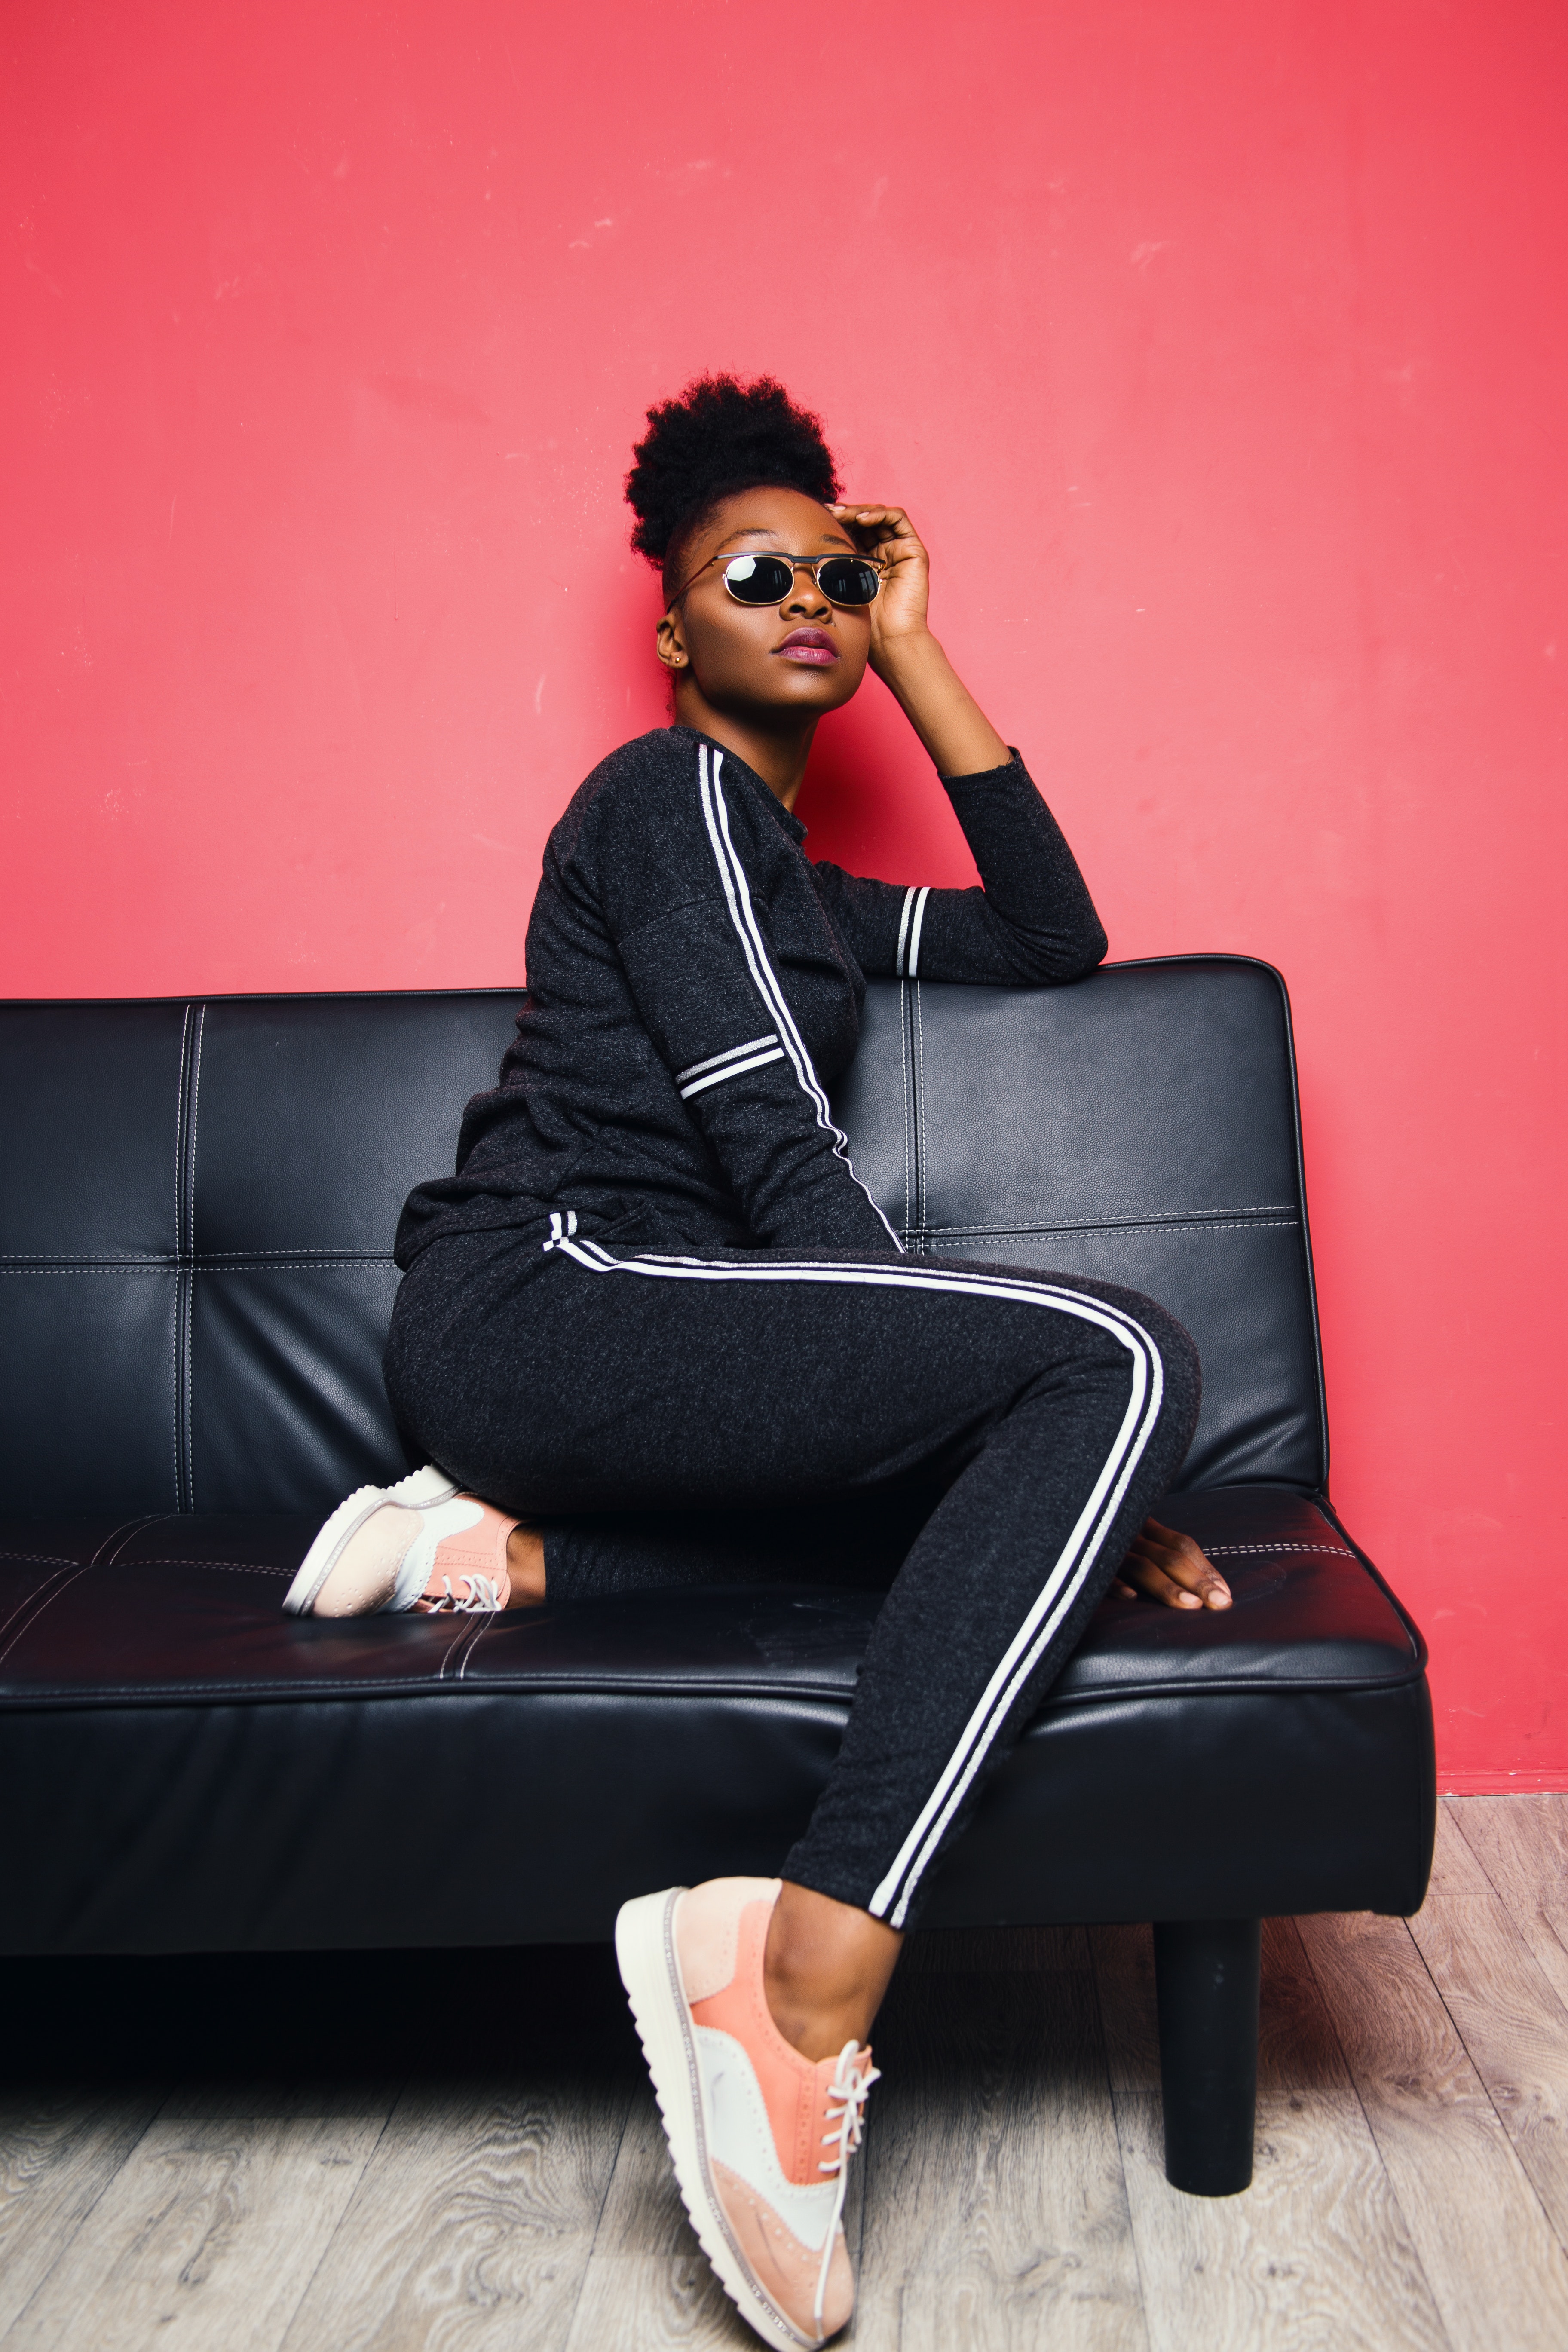
sitting, red, pink, footwear, leg, shoe, fashion, photo shoot, joint, photography, eyewear, neck, sportswear, thigh, fashion accessory, formal wear, black hair, furniture, glasses, style, jeans, magenta, knee, trousers, model